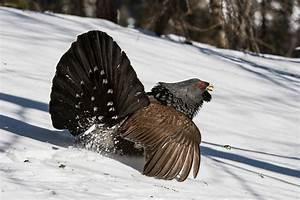
chicken